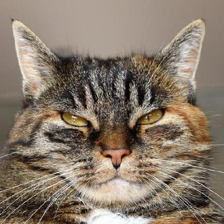
Label: animals